James Edward Ignatius Masterson

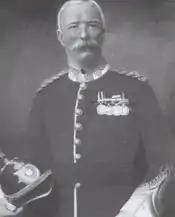

Major James Edward Ignatius Masterson VC (20 June 1862 – 24 December 1935) was an Irish recipient of the Victoria Cross.